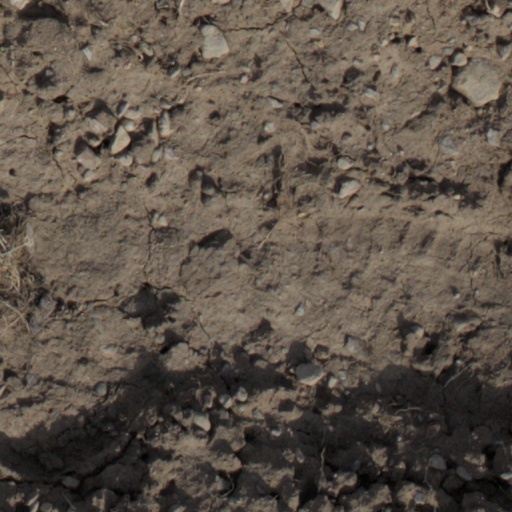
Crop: wheat